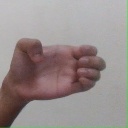
अक्षर: ख